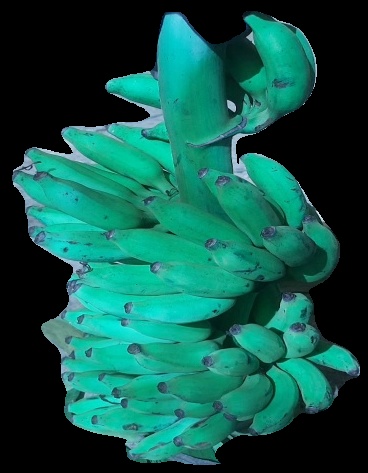
Variety: elakki-bale
Grade: grade3